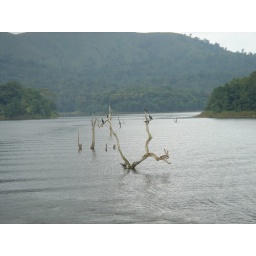
birds hanging out on the lake in thekkady